Question: Please indicate a possible affordance area of the bottle that can be used for holding
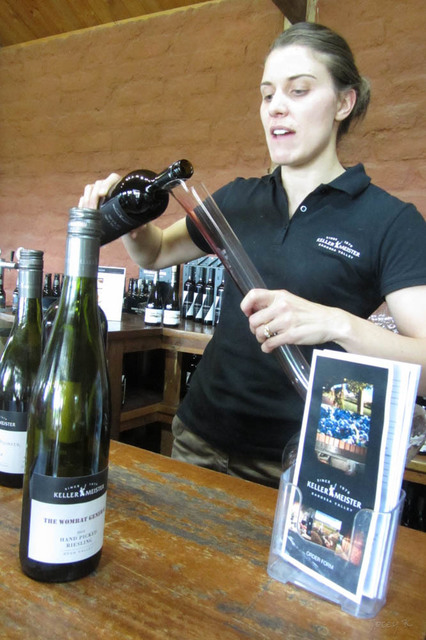
Answer: [69.474, 150.739, 200.903, 248.596]